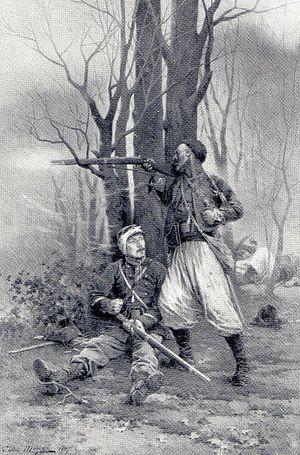
La bataille de Beaune-la-Rolande désigne un conflit militaire qui s'est déroulé le 28 novembre 1870 sur le territoire de la commune française de Beaune-la-Rolande, dans le département du Loiret, durant la guerre franco-prussienne de 1870. Elle s'achève par une victoire prussienne.